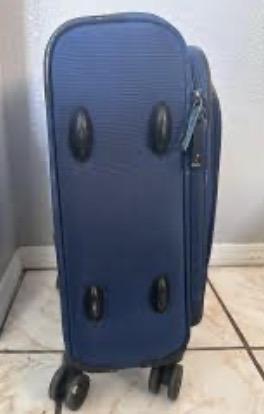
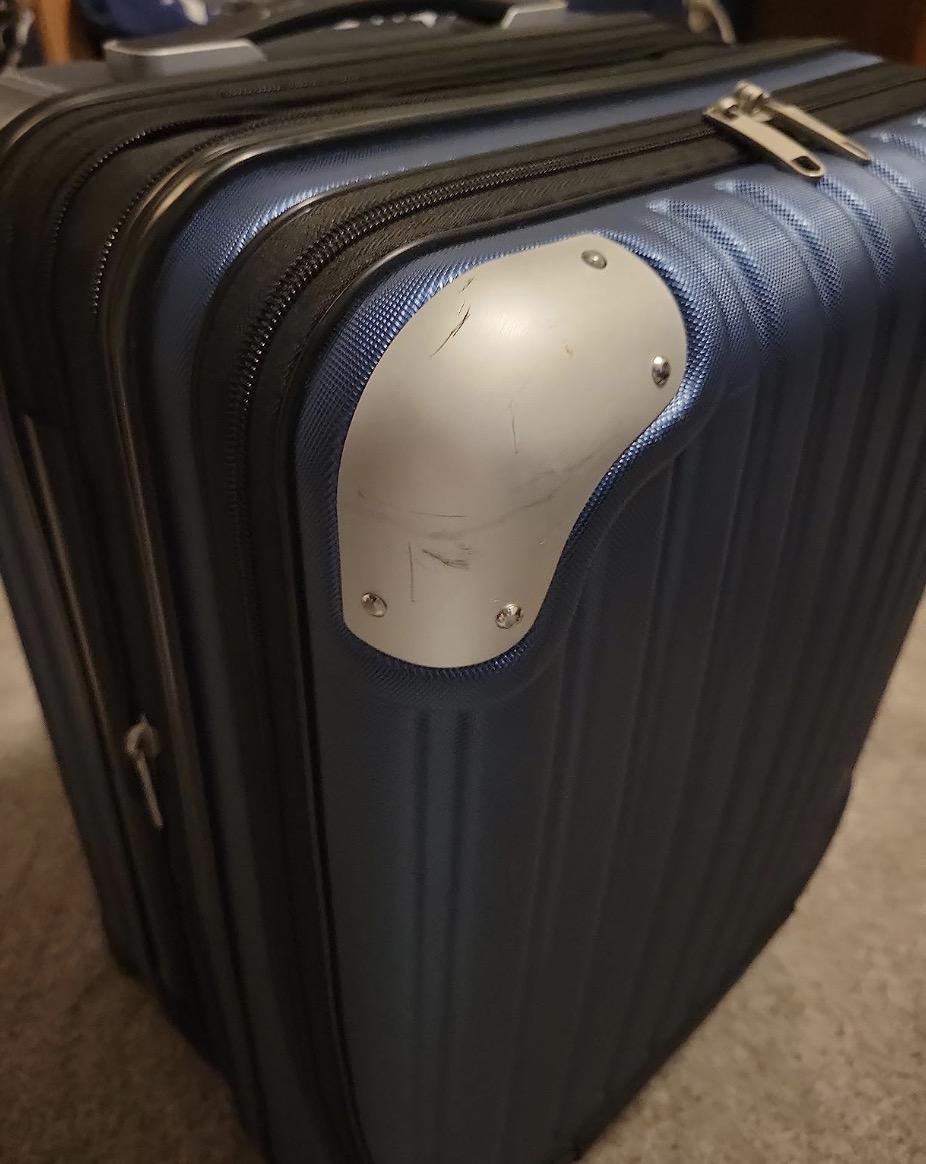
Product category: items_tea
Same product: no